Władysław Reymont

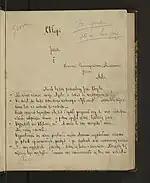
Manuscript of opening of "The Peasants: Autumn"

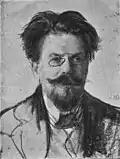
Reymont, by Wyczółkowski

When his "Korespondencje" ("Correspondence") from Rogów, Koluszki and Skierniewice was accepted for publication by "Głos" ("The Voice") in Warsaw in 1892, he returned to Warsaw, with several unpublished short stories and just a few rubles. Reymont visited the editorial offices of newspapers and magazines, and eventually met other writers who became interested in his talent including Świętochowski. In 1894 he went on an eleven-day pilgrimage to Częstochowa and turned his experience there into a report entitled "Pielgrzymka do Jasnej Góry" (Pilgrimage to the Luminous Mount) published in 1895, and considered his classic example of travel writing.